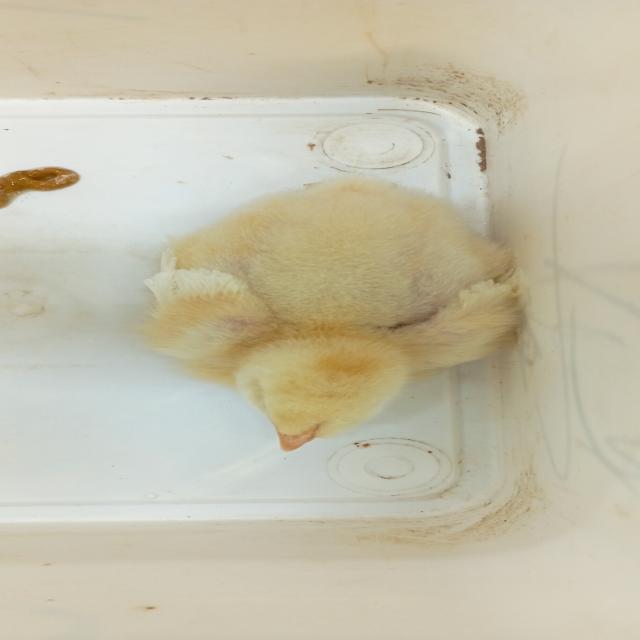
Weight: 171 g